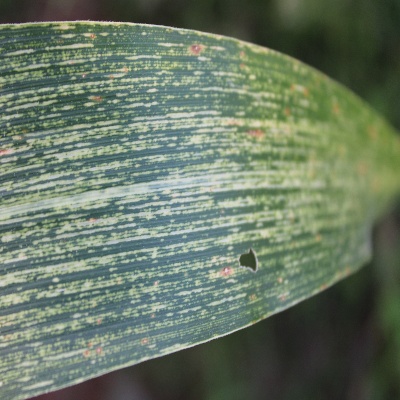
Crop: Maize
Condition: streak virus